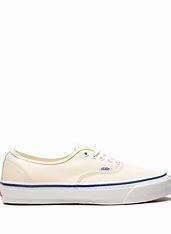
Brand: Vans
Model: OG Authentic LX